Alessandra Maiorino

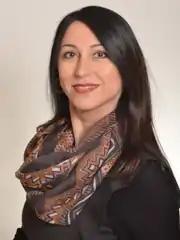
Maiorino in 2018

Alessandra Maiorino (born 24 July 1974) is an Italian politician of the Five Star Movement, who serves as a Senator. She is a member of the Legislature XVIII of Italy.